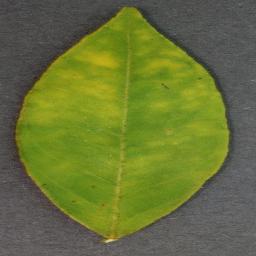
Label: Orange___Haunglongbing_(Citrus_greening)